The Dead Mother

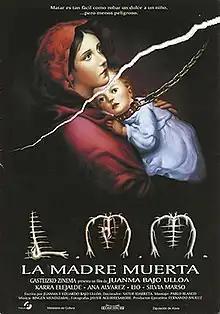
Theatrical release poster

The Dead Mother is a 1993 Spanish drama film directed by Juanma Bajo Ulloa which stars Karra Elejalde and Ana Álvarez alongside Lio and Silvia Marsó. Together with Bajo Ulloa's debut feature "Butterfly Wings" (1991), it contributed to the creation of an aura of cult "auteur" around the director.